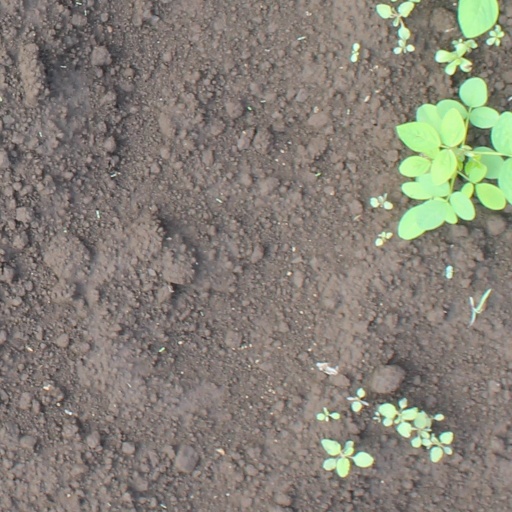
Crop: soybean